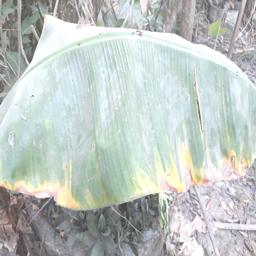
Label: POTASSIUM DEFICIENCY